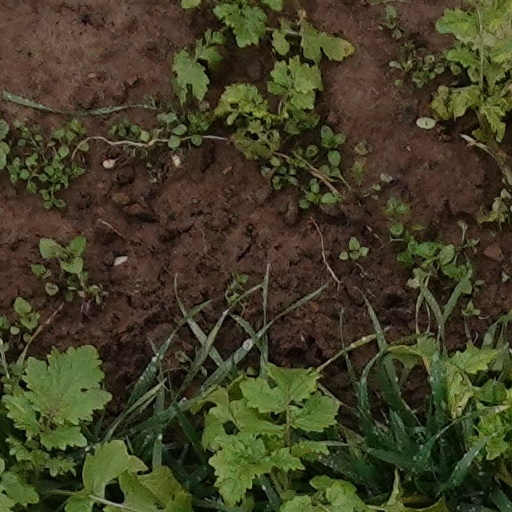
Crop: wheat